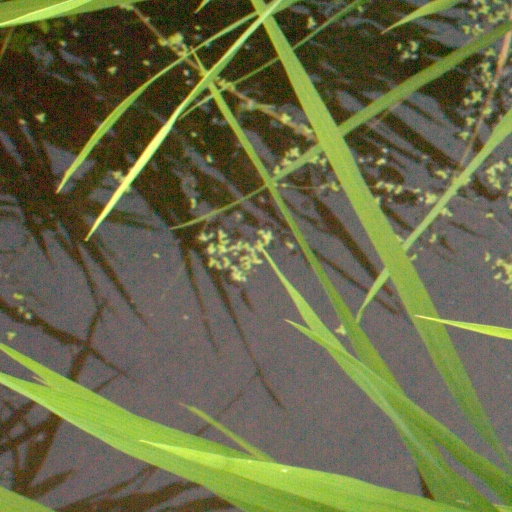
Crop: rice